List of regional characteristics of European cathedral architecture

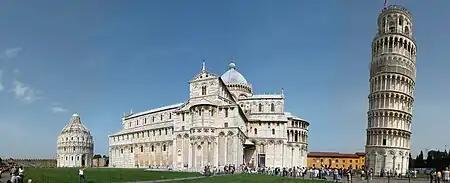
The Cathedral of Pisa, with free-standing baptistry and famous "leaning tower", a complex of buildings of stylistic unity

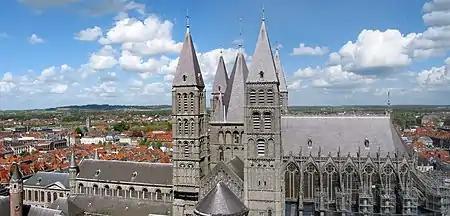
Our Lady of Tournai Cathedral, Belgium, a single building of enormous stylistic diversity

The earliest large churches date from the Roman Empire. As Christianity and the construction of churches and cathedral spread throughout the world, their manner of building was dependent upon local materials and local techniques. Different styles of architecture developed and their fashion spread, carried by the establishment of monastic orders, by the posting of bishops from one region to another and by the travelling of master stonemasons who served as architects. The styles of the great church buildings are successively known as Early Christian, Byzantine, Romanesque, Gothic, Renaissance, Baroque, various Revival styles of the late 18th to early 20th centuries and Modern. Overlaid on each of the academic styles are the regional characteristics. Some of these characteristics are so typical of a particular country or region that they appear, regardless of style, in the architecture of cathedrals designed many centuries apart.